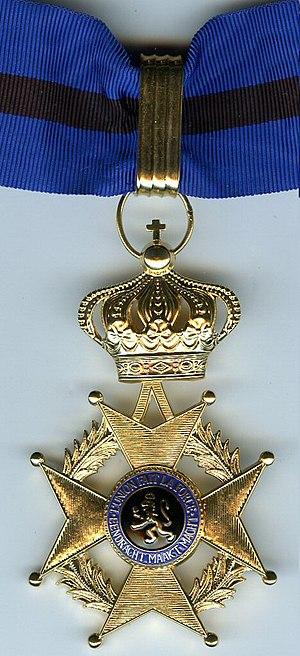
Commandeur de l'Ordre de Léopold II (Belgique)
L'ordre de Léopold II est un ordre du Royaume de Belgique créé le 24 août 1900 par le roi Léopold II en tant que souverain de l'État indépendant du Congo. En 1908, l'Ordre a été intégré dans l'ensemble des décorations belges.
Pierre de Coubertin, baron de Coubertin, né le 1ᵉʳ janvier 1863 à Paris et mort le 2 septembre 1937 à Genève en Suisse, est un historien et pédagogue français fortement influencé par la culture anglo-saxonne qui a particulièrement milité pour l'introduction du sport dans les établissements scolaires français.